Joseph Stalin

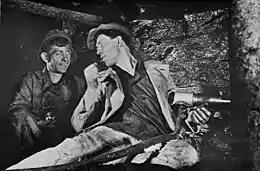
Aleksei Stakhanov with a fellow miner. Stalin's government initiated the Stakhanovite movement in order to encourage hard work.

In May 1918, during the intensifying Russian Civil War, Sovnarkom sent Stalin to Tsaritsyn to take charge of food procurement in Southern Russia. Eager to prove himself as a commander, he took control of regional military operations and befriended Kliment Voroshilov and Semyon Budyonny, who later formed the core of his military support base. Stalin sent large numbers of Red Army troops to battle the region's White armies, resulting in heavy losses and drawing Lenin's concern. In Tsaritsyn, Stalin commanded the local Cheka branch to execute suspected counter-revolutionaries, often without trial, and purged the military and food collection agencies of middle-class specialists, who were also executed. His use of state violence was at a greater scale than most Bolshevik leaders approved of, for instance, he ordered several villages torched to ensure compliance with his food procurement program.